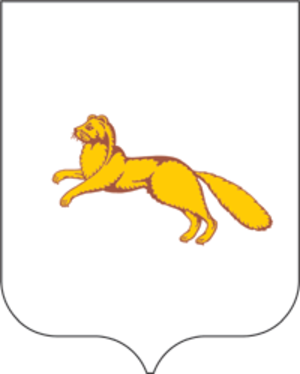
Chadrinsk est une ville de l'oblast de Kourgan, en Russie. Avec 77 031 habitants en 2015, c'est la deuxième ville de l'oblast de Kourgan.